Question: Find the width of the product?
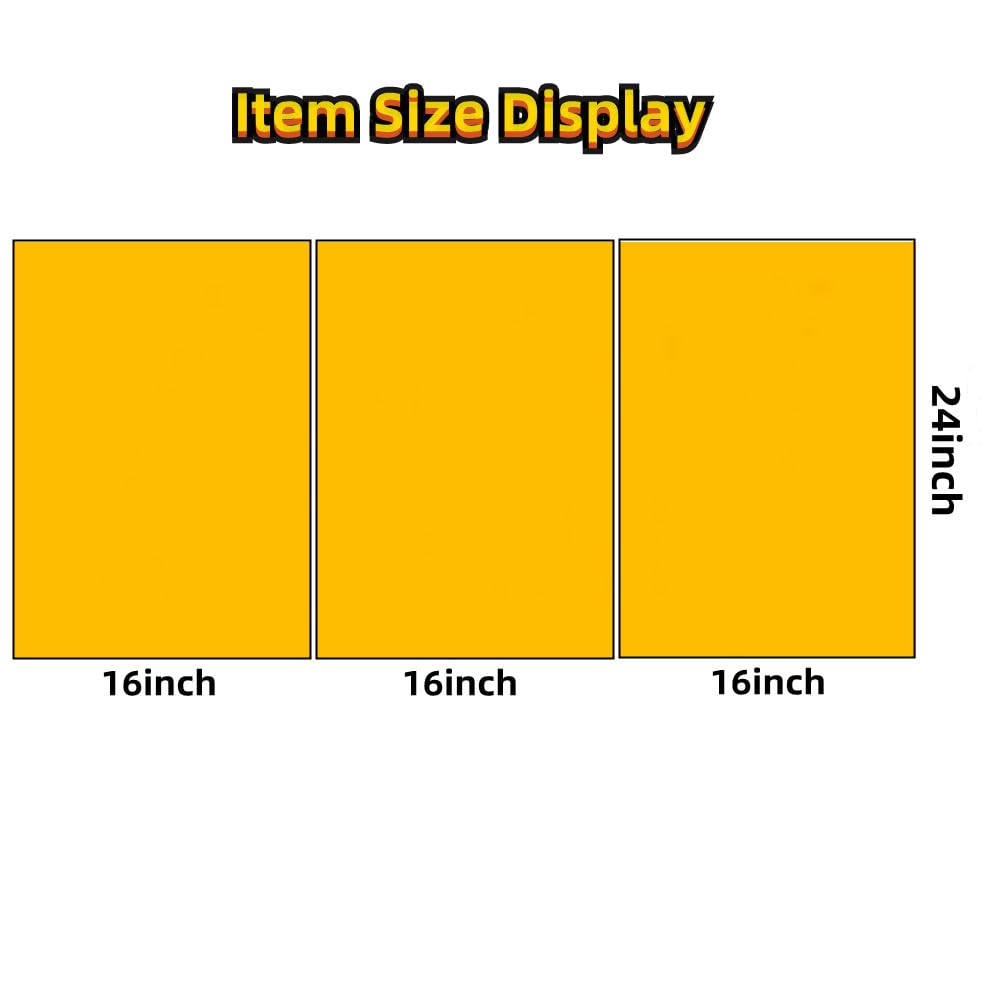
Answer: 16.0 inch